UCLA Bruins football

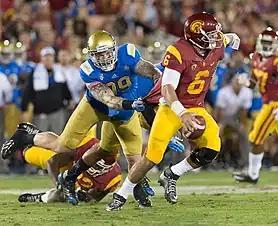
USC and UCLA both wear their home uniforms when playing each other. A tradition started due to the shared use of the Los Angeles Memorial Coliseum, it was resumed in 2008 after a 25-year absence due to NCAA rules.

On November 25, 2017, former Oregon and Philadelphia Eagles head coach Chip Kelly was hired as the head football coach at UCLA. He had also interviewed for the Florida head coach position. Kelly arrived with a reputation as an offensive mastermind who had overseen explosive and very successful teams at Oregon. Kelly signed a five-year contract worth $23.3 million. In his first season in 2018, the Bruins began the year 0–5 for the first time since 1943. However, they later defeated USC to snap a three-game losing streak against their crosstown rivals. UCLA finished the season with a 3–9 record, their worst since going 2–7–1 in 1971.